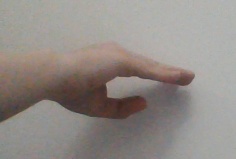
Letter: jeem